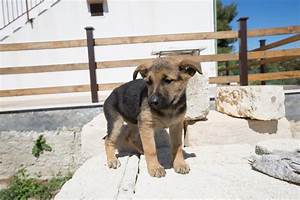
Label: dog